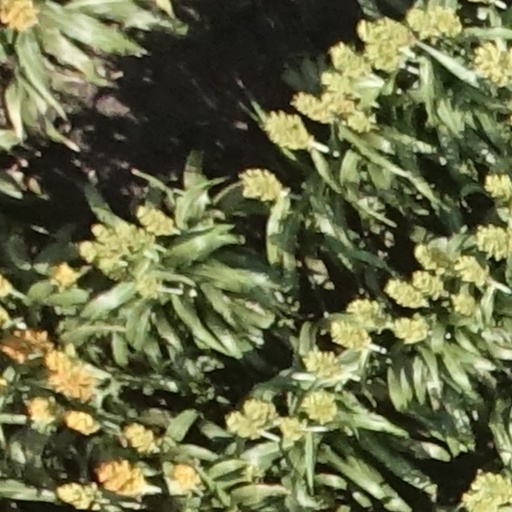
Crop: sorghum